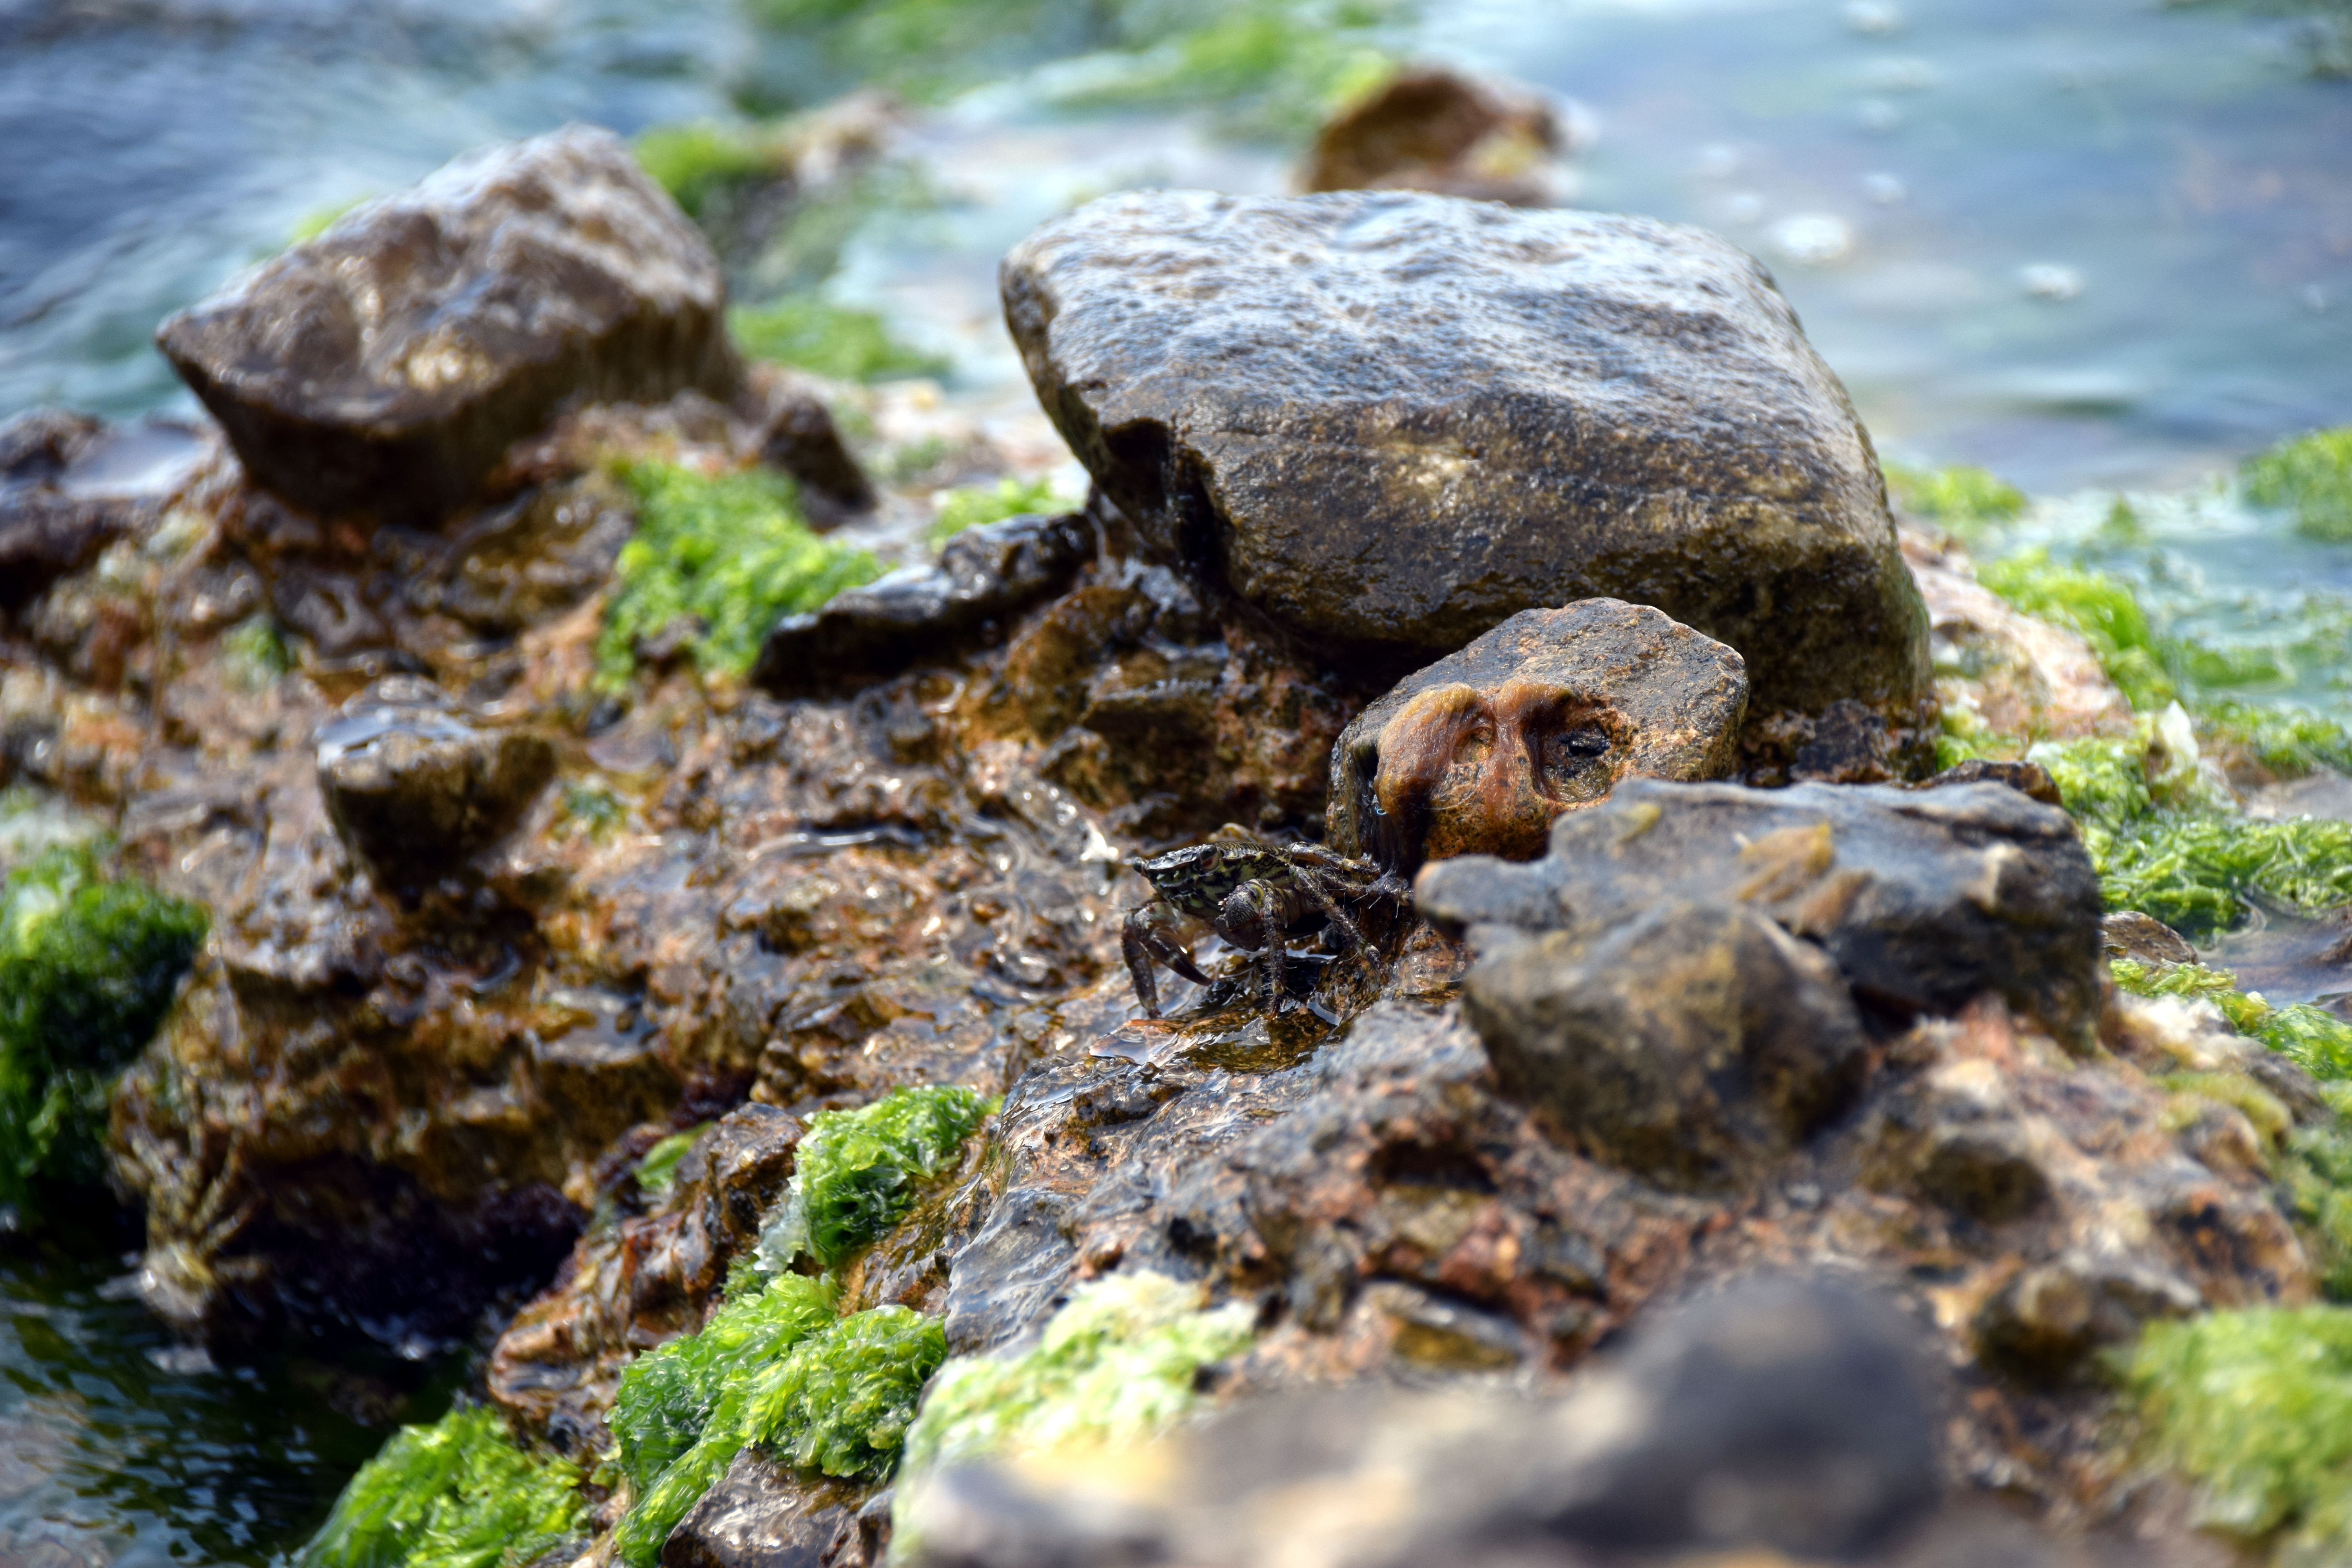
greece, crab, sun, water, rock, stream